Tona-Gura!

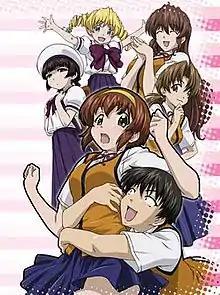
(Right to Left) Top Row: Hatsune, Nina; Middle Row: Chihaya and Marie; Bottom Row: Yuuji, Kazuki

is a Japanese romantic comedy manga written and illustrated by Hidetaka Kakei. It is centered on four childhood friends and the romantic relationship between two of them. It was serialized in "Comic Rush" from 2004 to 2011. An anime television series adaptation was broadcast in 2006.